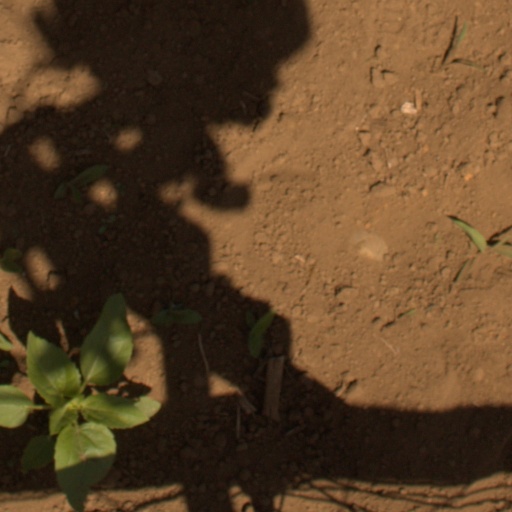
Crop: Jerusalem artichoke